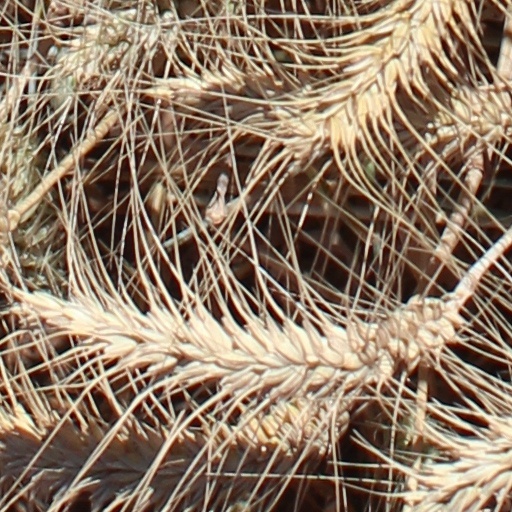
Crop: wheat